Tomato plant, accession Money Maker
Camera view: bottom (45 deg); turntable rotation: 300 degrees
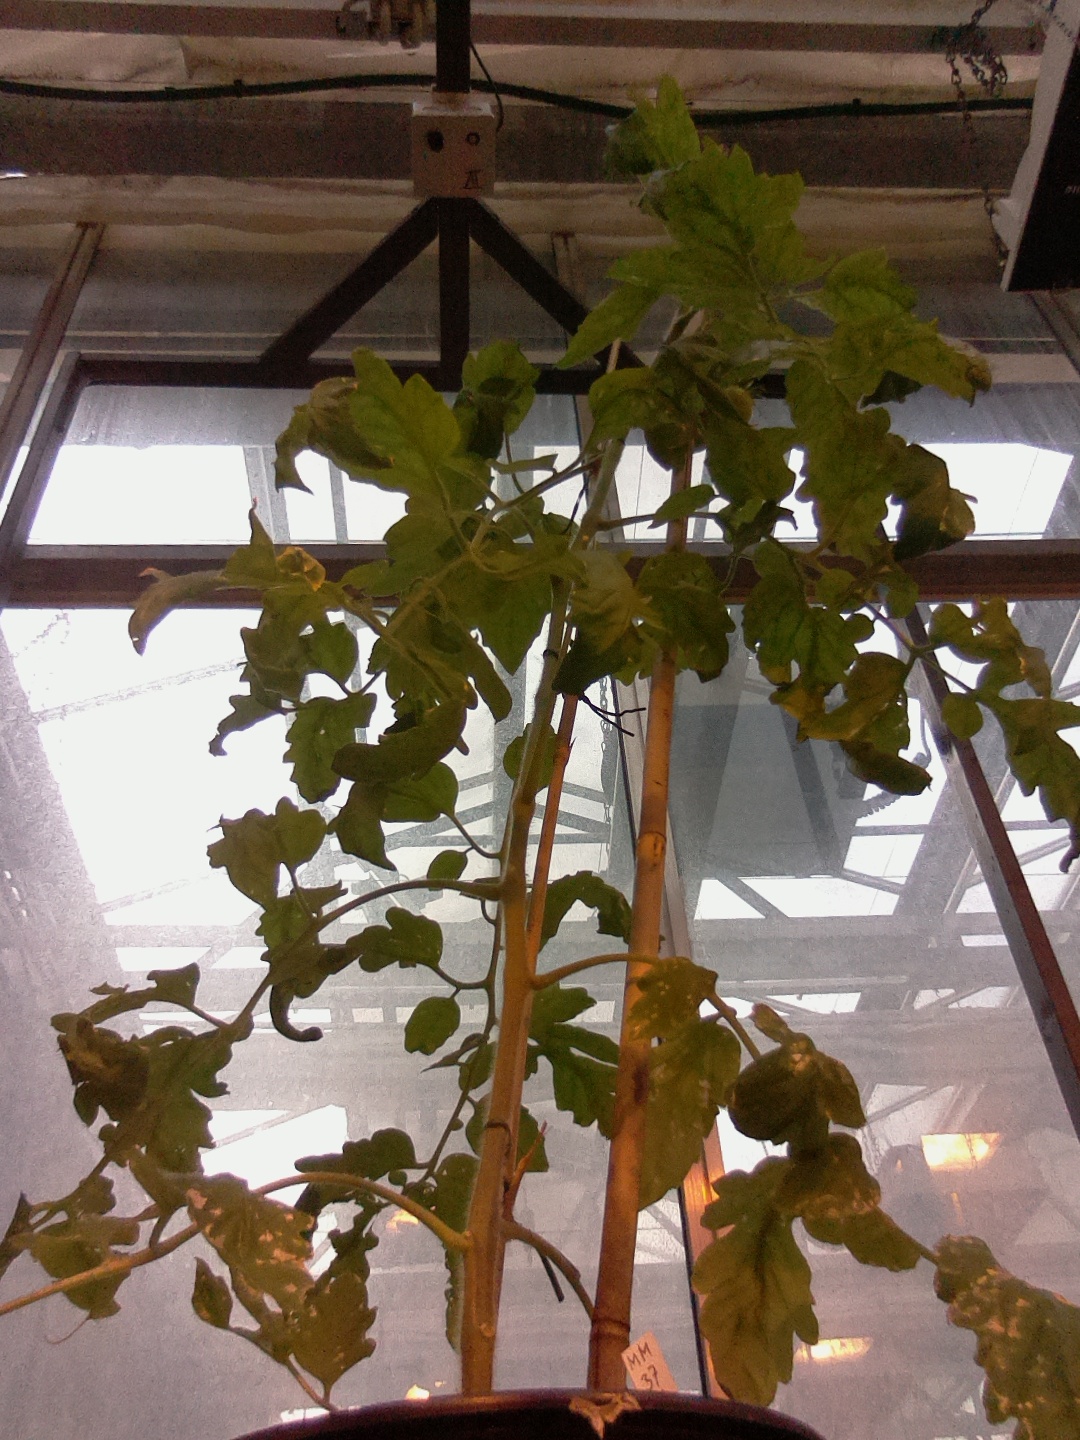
BBCH growth stage 75: 50%-60% of final fruit size